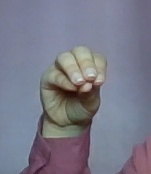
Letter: ha